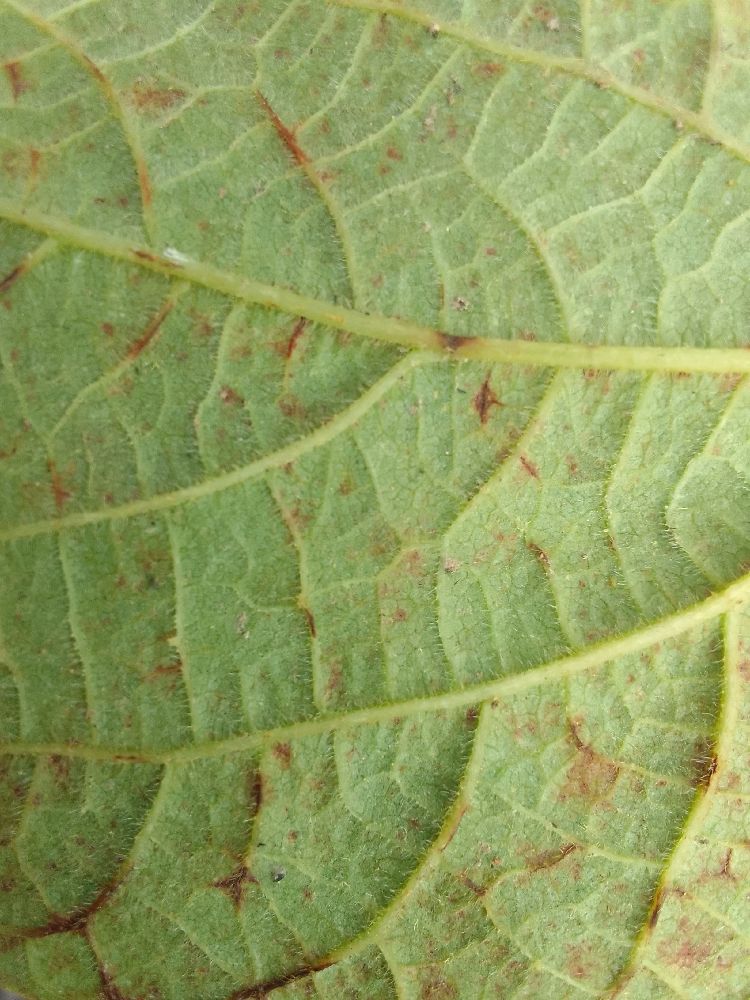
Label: anthracnose